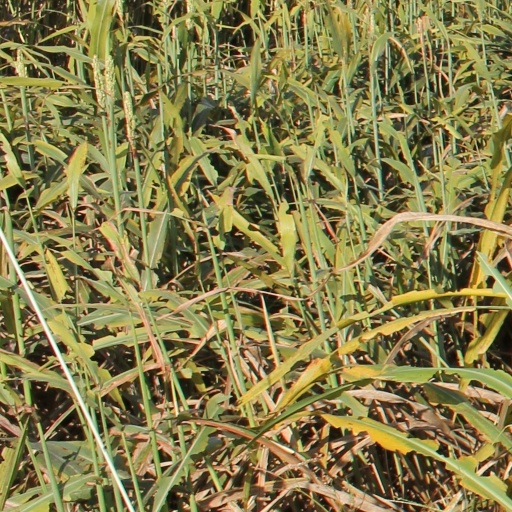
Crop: sorghum